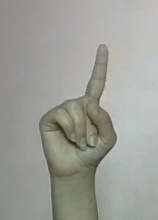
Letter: bb